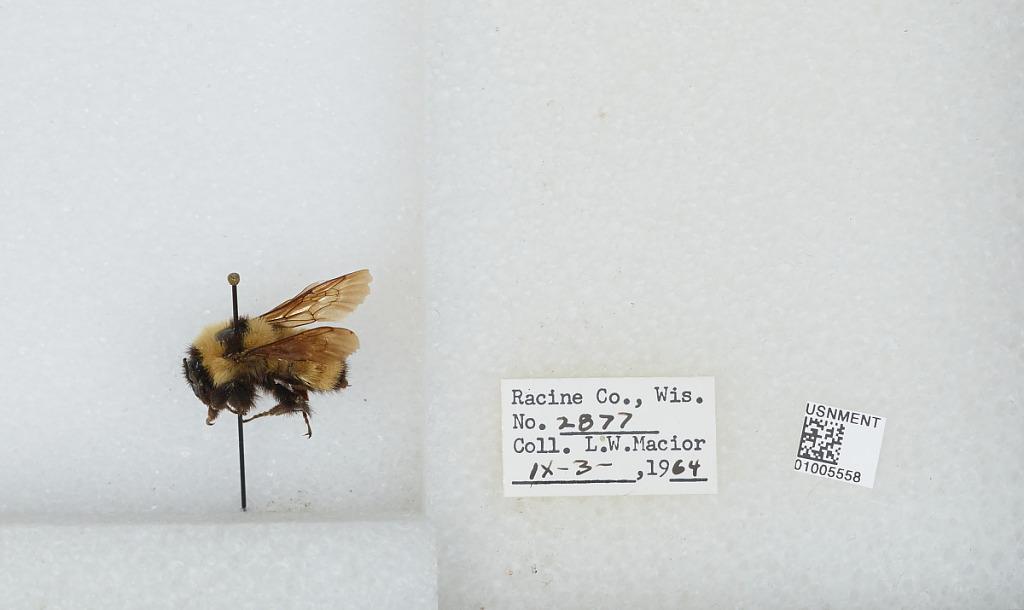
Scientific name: Bombus (Fervidobombus) fervidus fervidus (Fabricius)
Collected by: L. Macior
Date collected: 1964-9-3
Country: United States
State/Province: Wisconsin
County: Racine
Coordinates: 42.78, -87.76